1992 Wigan Metropolitan Borough Council election

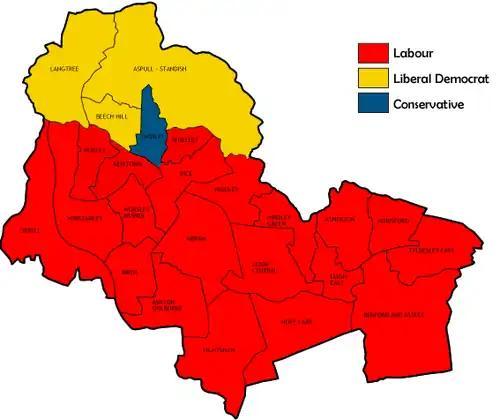
Map of the results of the 1992 Wigan council election.

Elections to the Wigan council were held on Thursday, 7 May 1992, with one third of the seats set for re-election. Before the election the Labour Party had successfully retained their seats in three by-elections for the wards of Aspull-Standish, Leigh Central and Norley. The two elections directly preceding 1992's were markedly poor in participation, in contrast this year all wards were fought with the Conservative's and Lib Dem's return to fighting over three quarters of the wards each. Despite this, the election obtained the indisputably worst turnout in the council's near-twenty-year history, at a meagre 23.6%, losing just shy of 12,000 votes from the previous election. The elections were fought one month after the 1992 general election with heavy implications on the results - the most obvious of which is the nationally defeated Labour's loss of 8,000 votes from one year before, and consequently obtaining their worst vote figure in sixteen years. Neither the Conservatives rise - nor the Lib Dem's loss - of around 2,000 each, were significantly removed from recent results or accounted for such a loss, suggesting the slump in turnout were mostly the part of dismayed Labour voters. Seat changes were restricted to two Lib Dems gains from Labour, with one in the Labour-Lib Dem battleground of Aspull-Standish, returning the balance of councillor's in the latter's favour by two to one, and regaining one of their losses in the favourable territory of Langtree.